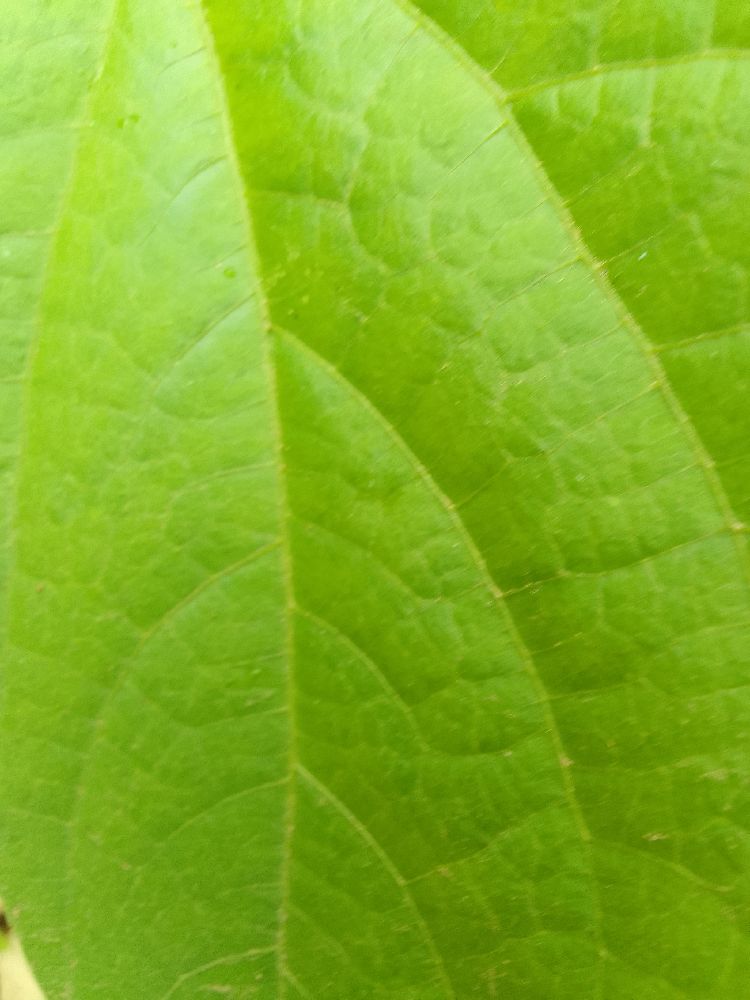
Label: healthy